Kastell Wörth

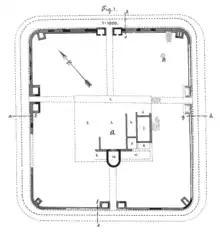
Plan of Kastell Wörth by Wilhelm Conrady, 1887

Kastell Wörth was a Roman limes numerus fort located on the north-western edge of today's Wörth am Main in the German state of Bavaria. The fort was probably part of the defenses of the Main Limes, and also, as part of the Upper Germanic-Rhaetian Limes, but also of the older Odenwald Limes section of the Neckar-Odenwald Limes, but this has not been definitively proven archaeologically.